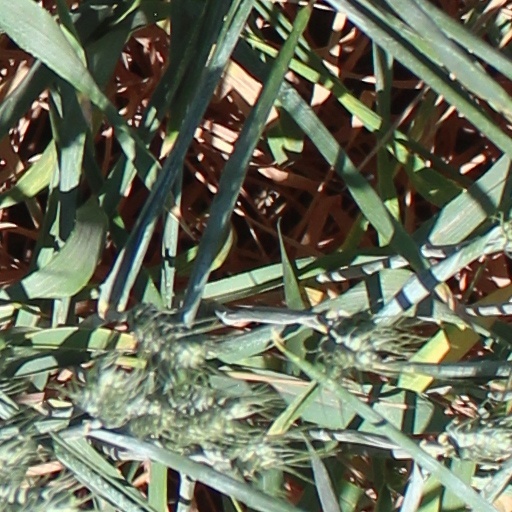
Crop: wheat